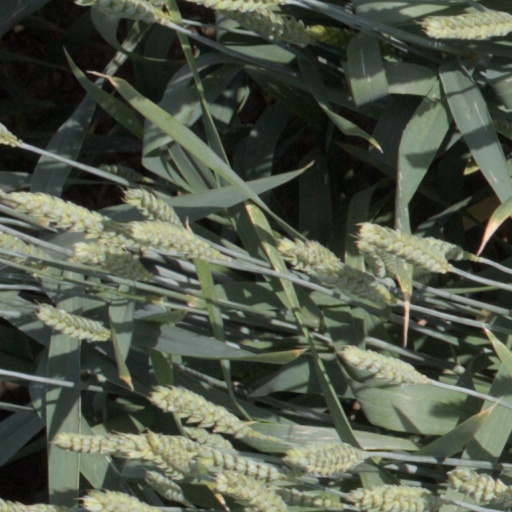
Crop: wheat